Adel Osseiran

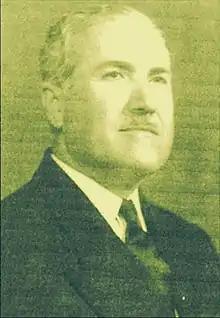
(unknown date)

In 1947 he was chosen to mediate a dispute between the Iranian and Saudi Arabian governments over the issue of Iranian pilgrims traveling to Mecca, thus restoring diplomatic relations between the two countries.